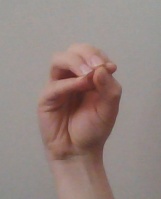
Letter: ha